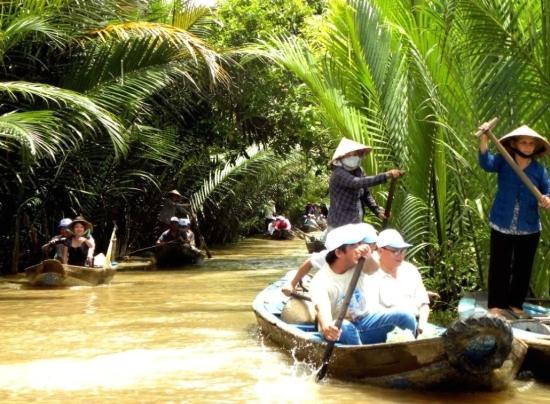
có một số người đang đứng trên thuyền để chèo thuyền